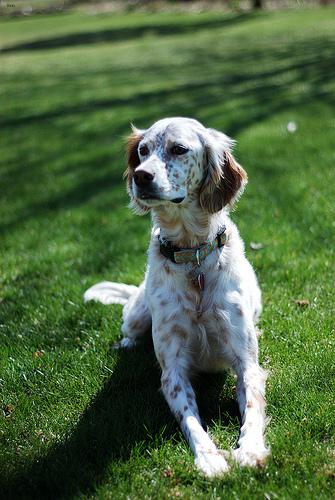
Breed: english setter